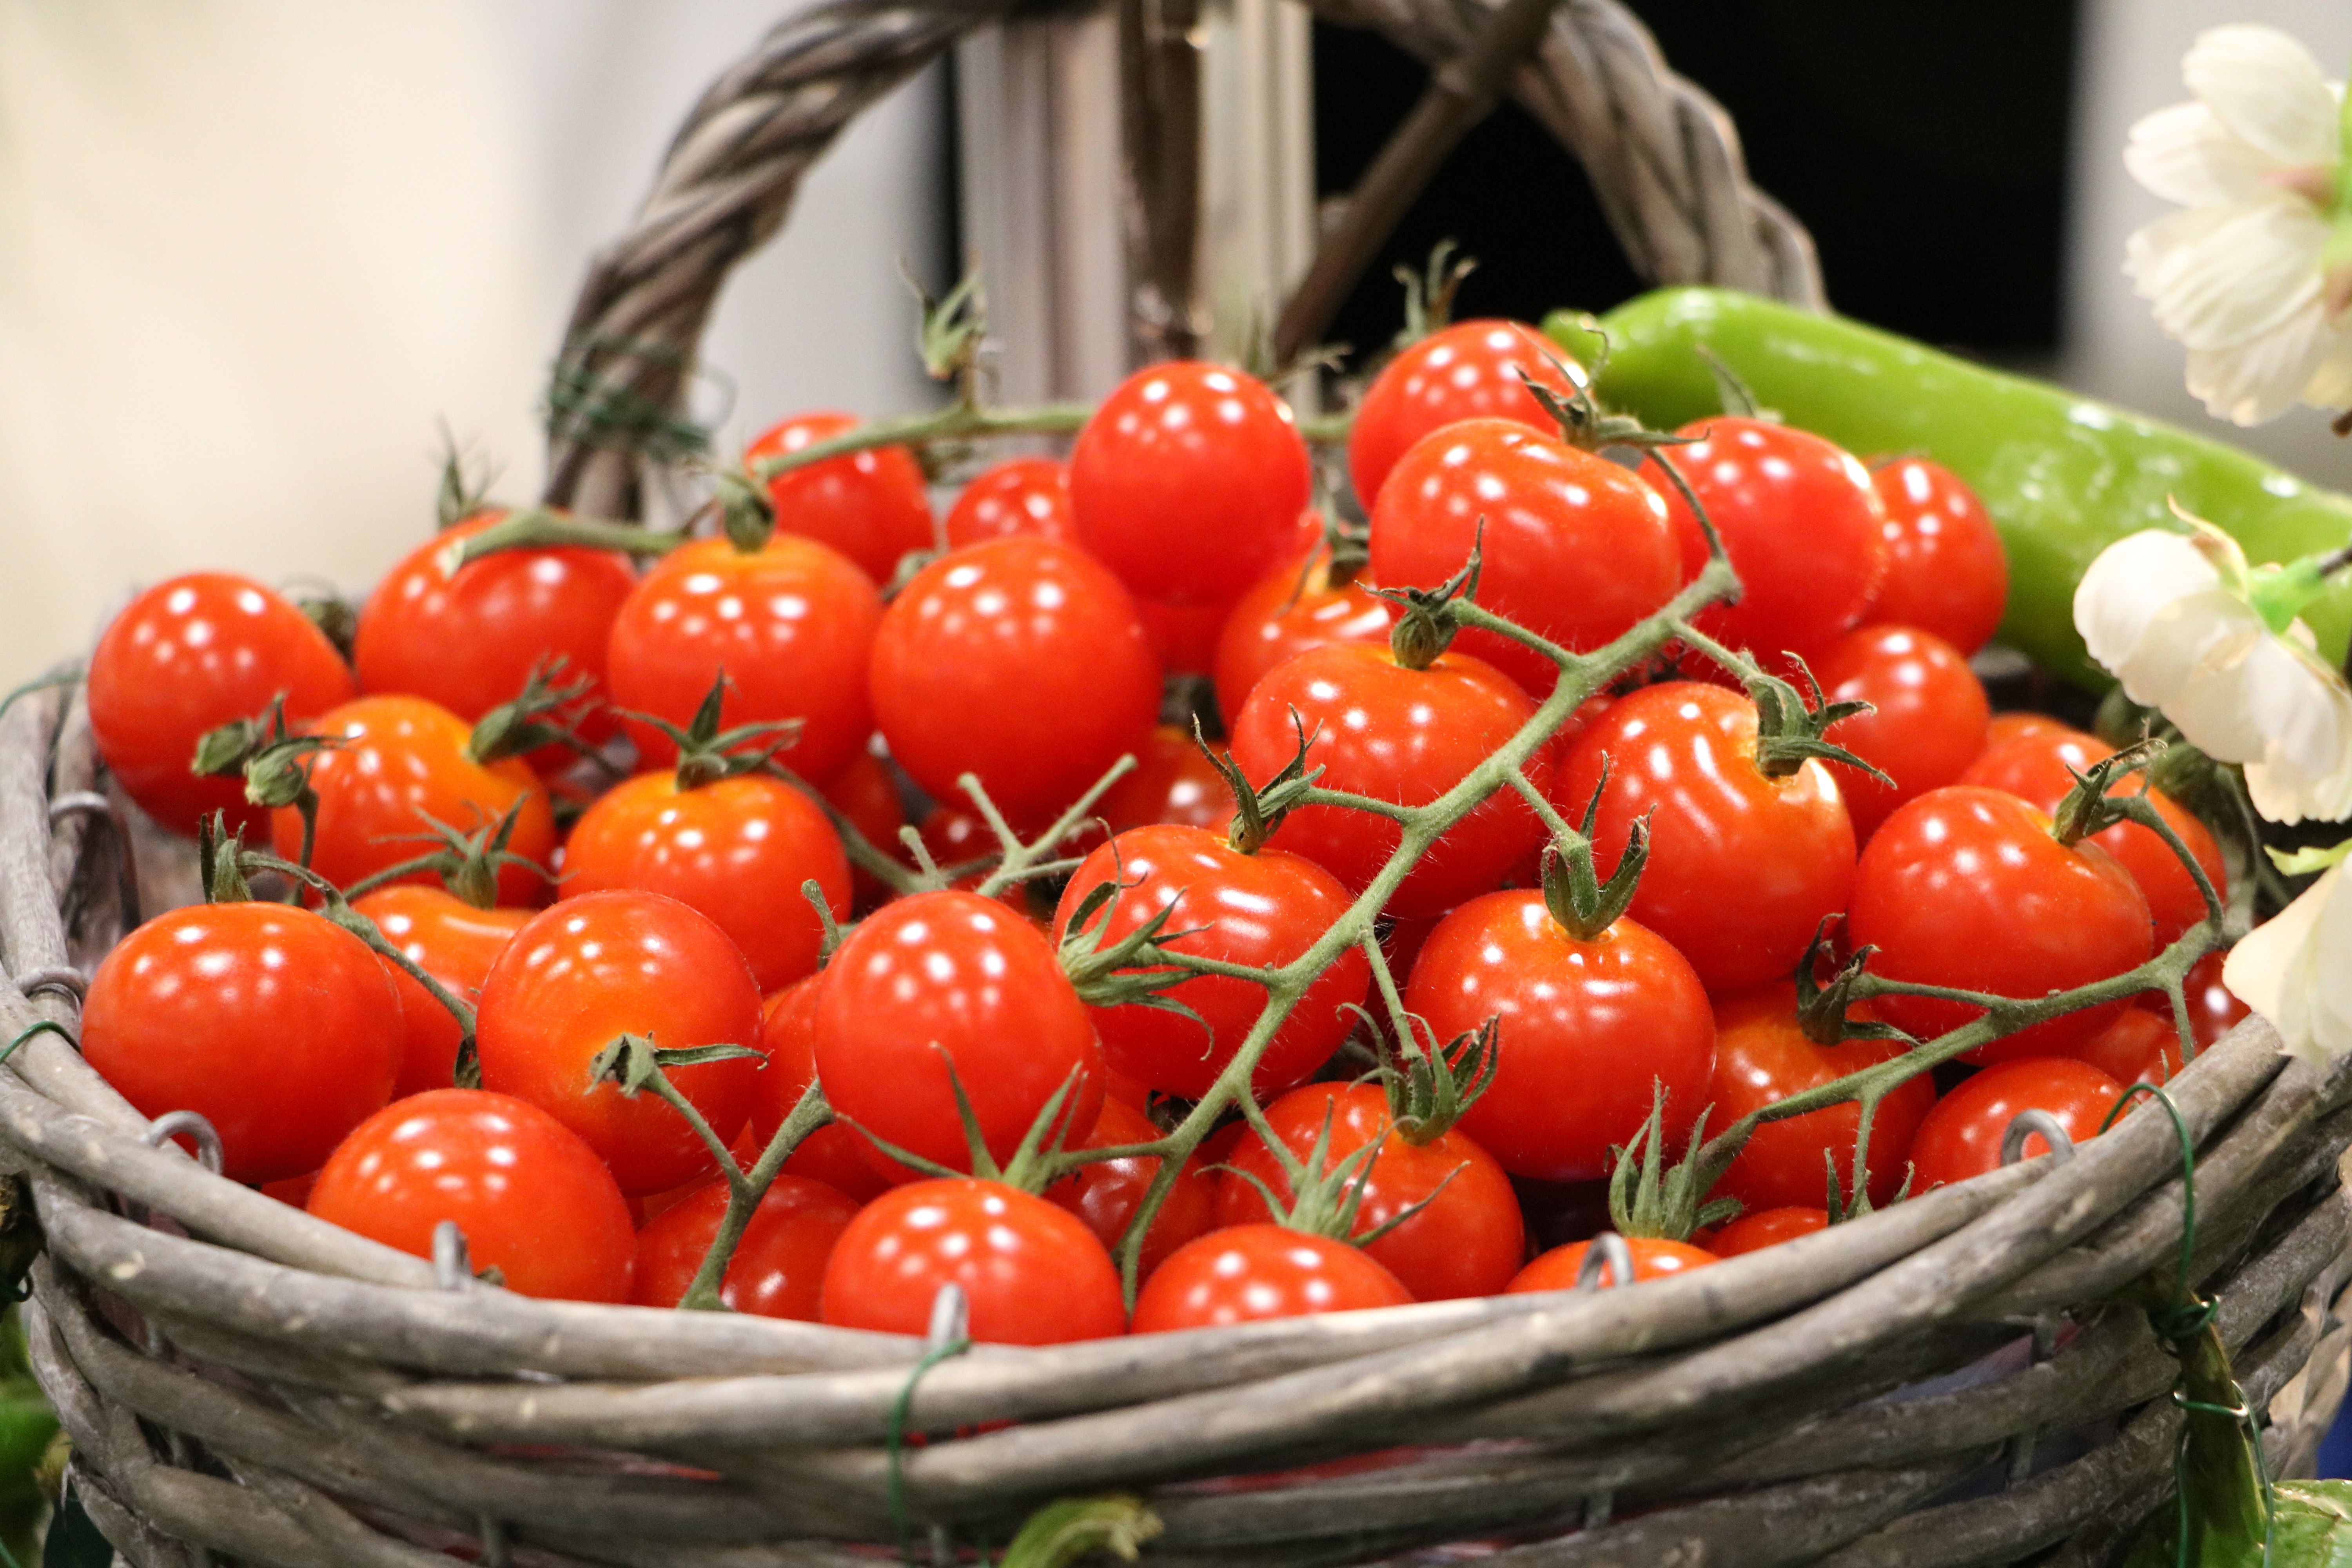
plant, fruit, flower, food, red, produce, vegetable, basket, healthy, eat, tomato, vegetables, tomatoes, vitamins, flowering plant, land plant, potato and tomato genus